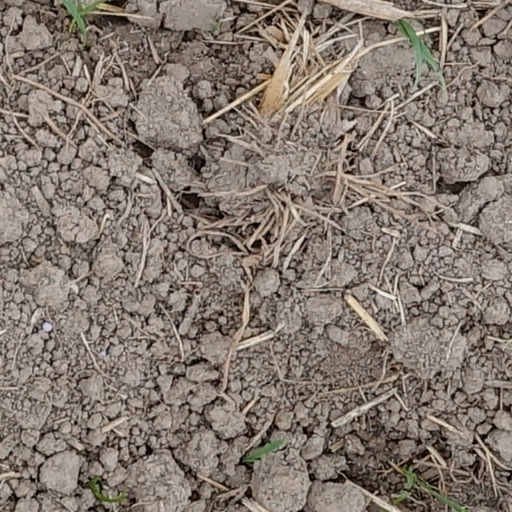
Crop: wheat